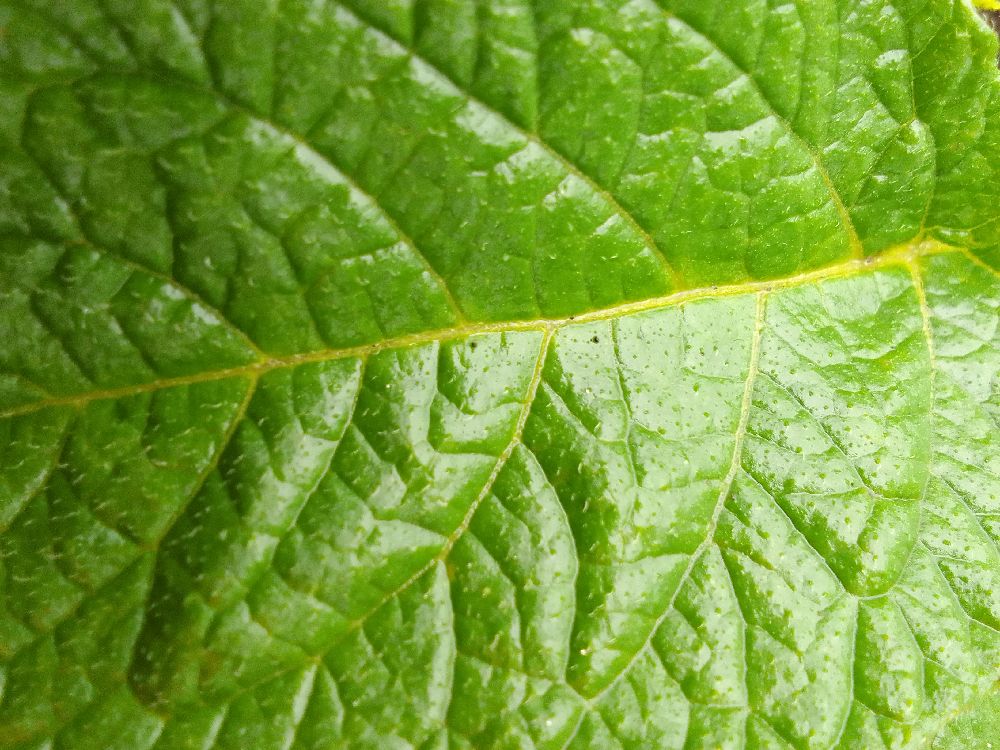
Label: Healthy